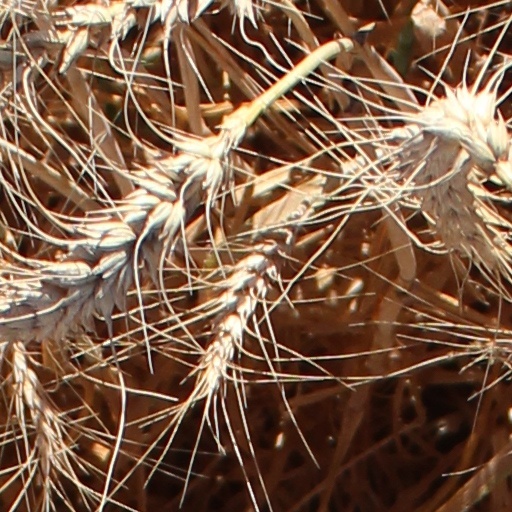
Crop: wheat